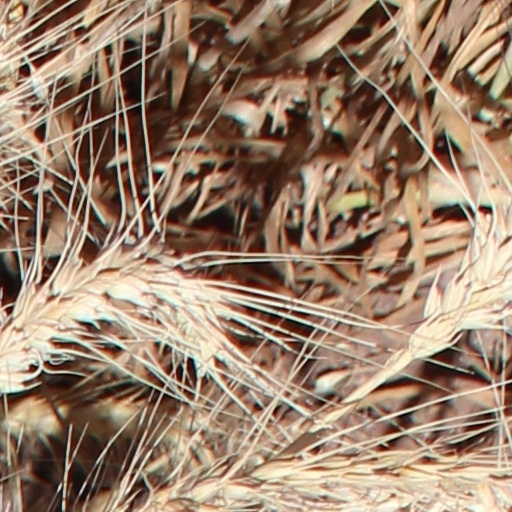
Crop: wheat